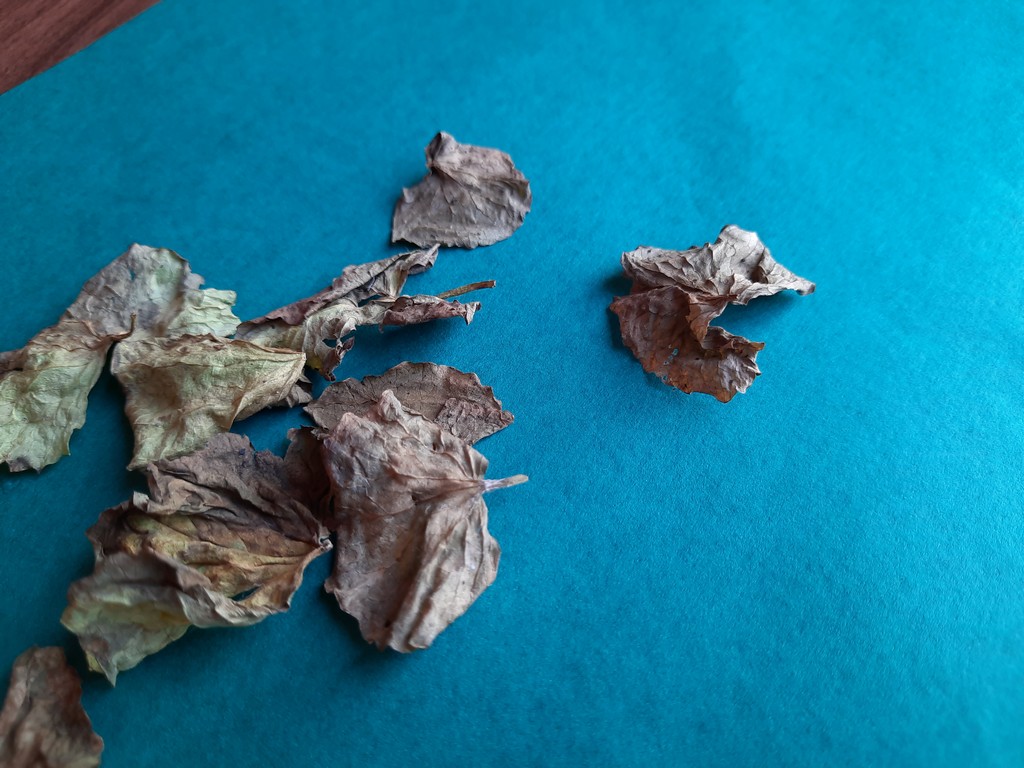
Label: Dried